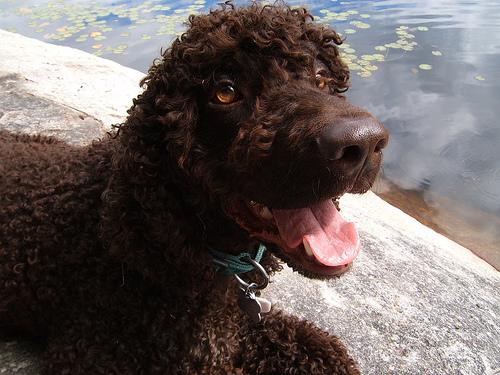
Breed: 219-n000066-Irish_water_spaniel